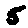
Label: 5